Jan Flinterman

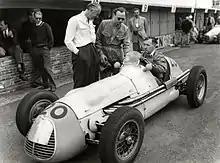
Flinterman in the Maserati he drove at the 1952 Dutch Grand Prix

Flinterman participated in one World Championship Grand Prix, the 1952 Dutch Grand Prix on 17 August 1952. When he had to retire his Maserati with a failure of the rear axle, he was able to take over the similar car of his team mate, Chico Landi. Flinterman finished the race in ninth place, scoring no championship points.